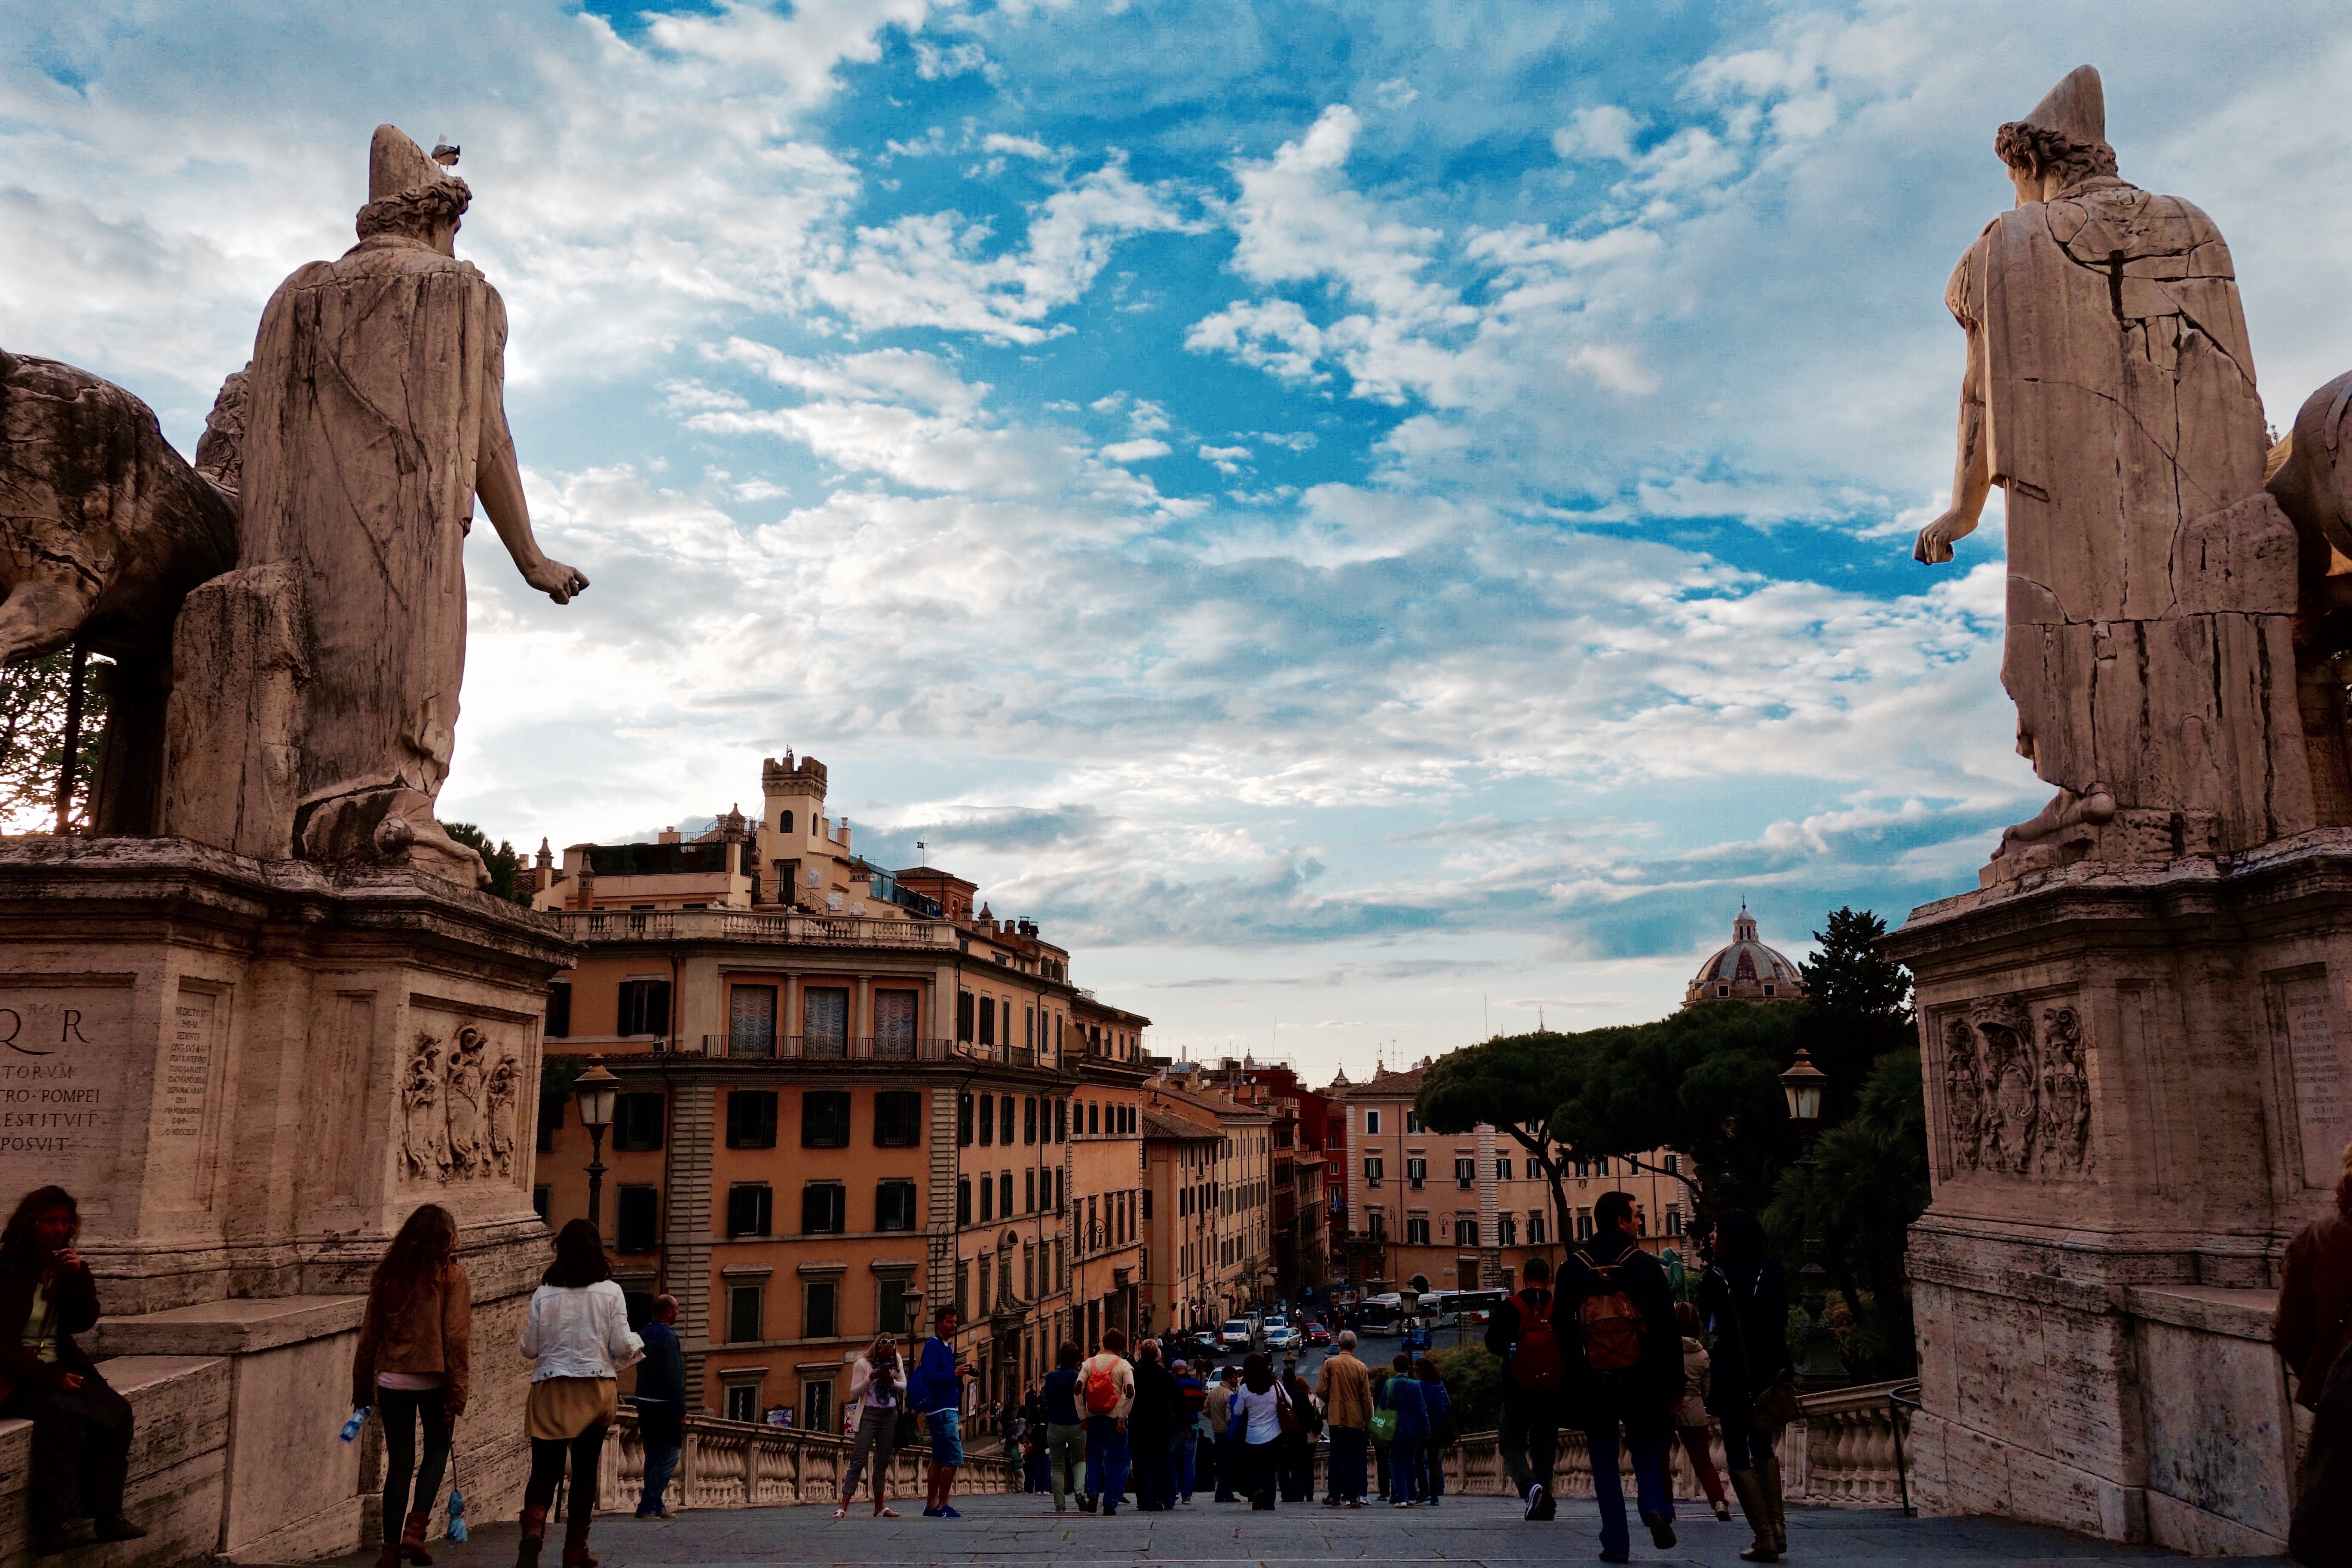
town, monument, vacation, travel, statue, arch, plaza, landmark, tourism, temple, town square, ancient rome, ancient history, human settlement